Big Bertha Edwards

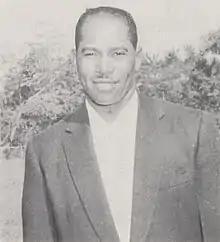

George "Big Bertha" Edwards was an American football player and coach. He served as the head football coach at Kentucky State College—now known as Kentucky State University from 1951 to 1956, compiling a record of 27–27–2.